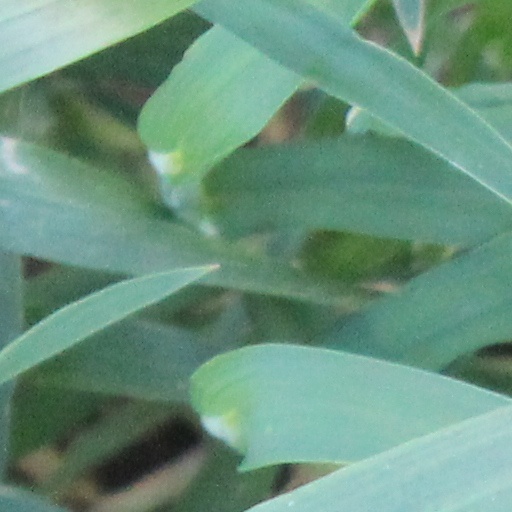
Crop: wheat